Nitrogen

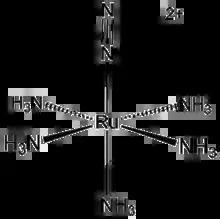
Structure of [Ru(NH)(N)] (pentaamine(dinitrogen)ruthenium(II)), the first dinitrogen complex to be discovered

The first example of a dinitrogen complex to be discovered was [Ru(NH)(N)] (see figure at right), and soon many other such complexes were discovered. These complexes, in which a nitrogen molecule donates at least one lone pair of electrons to a central metal cation, illustrate how N might bind to the metal(s) in nitrogenase and the catalyst for the Haber process: these processes involving dinitrogen activation are vitally important in biology and in the production of fertilisers.